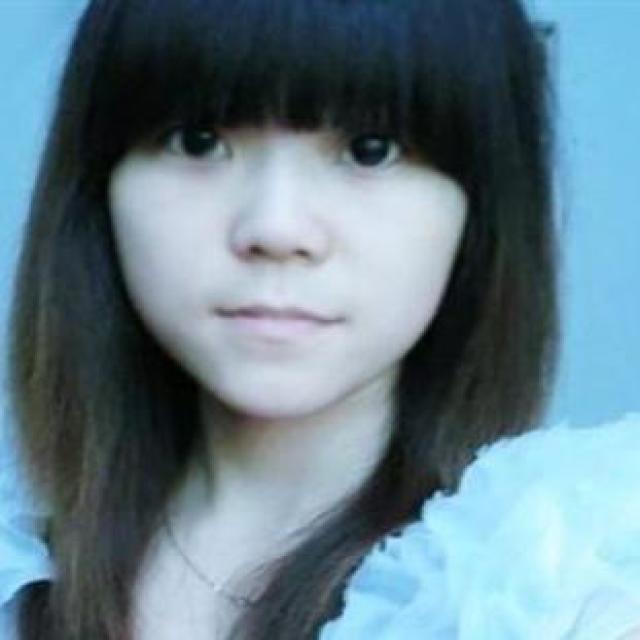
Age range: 21-44